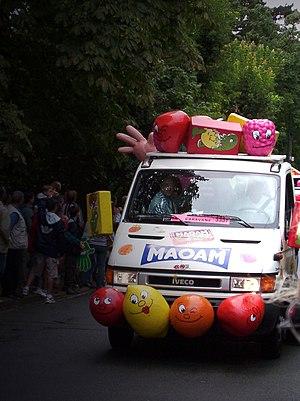
La caravane publicitaire du Tour de France est un convoi de véhicules publicitaires précédant le passage des coureurs.